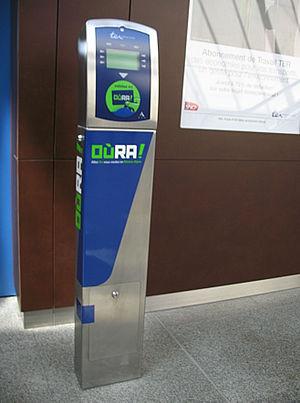
Valideur Carte OùRA valable sur les transports en commun de la région Rhône-Alpes en France.
Le Réseau express de l'aire métropolitaine lyonnaise est un projet qui englobe divers aménagements effectués depuis 2005 sur le périmètre des lignes ferroviaires de transport en commun de l'aire urbaine de Lyon, en France.